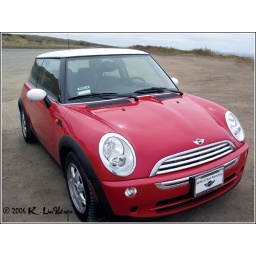
My guy and I took our first road trip to the coast in our new MINI which we nicknamed &amp;quot;Emma.&amp;quot;